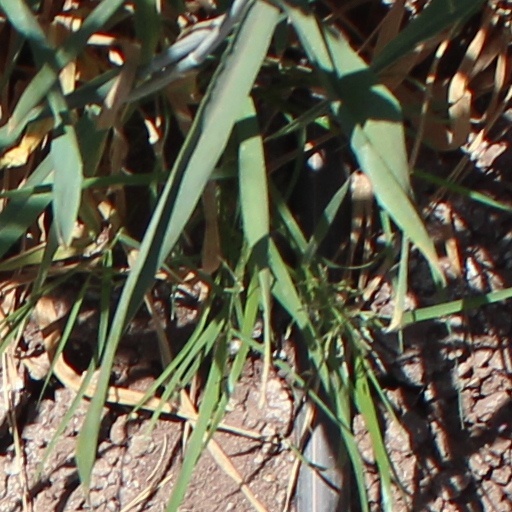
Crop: wheat